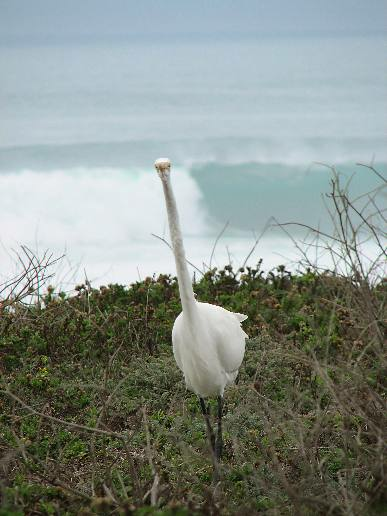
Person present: No